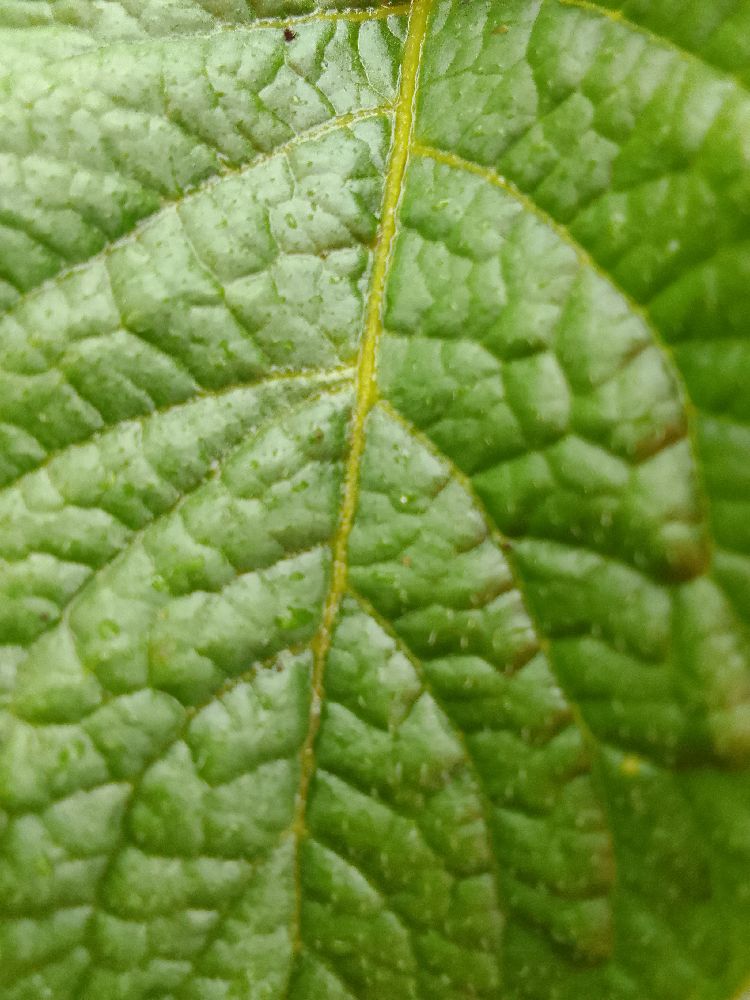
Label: Healthy